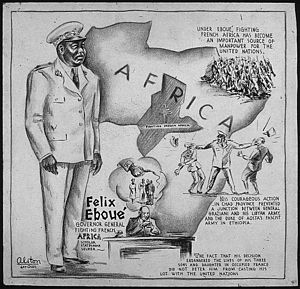
Tchads historie / Afkoloniseringen (1940–1960)
Félix Éboué i en samtidig politisk vittighedstegning fra 2. verdenskrig.
Tchads historie går langt tilbage i tiden. I begyndelsen af 6000-tallet f.Kr. flyttet store grupper af mennesker ind i Tchad-lavningen. Ved slutningen af det første årtusinde f.Kr. kom og faldt en serie stater og imperier i Tchads sahelbælte, hvor alle var orienteret mod kontrol over de trans-sahariske handelsruter, som passerede gennem regionen. Frankrig erobrede området i 1920 og indlemmede det som en del af Fransk Ækvatorialafrika. Under ledelse af François Tombalbaye blev Tchad selvstændigt i 1960. Hans politik vakte modvilje i den muslimske nordlige del af landet, hvilket kulminerede i udbruddet af en langvarig borgerkrig i 1965.